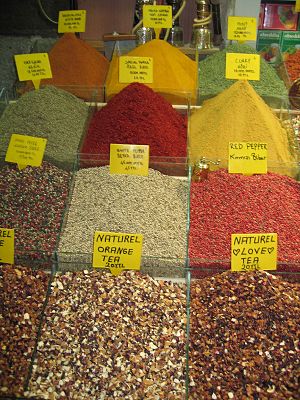
Krydderi
Krydderier.
Et krydderi er en pulveriseret eller tørret plante eller plantedel, der tilsættes maden for at fremhæve en bestemt smag eller for at tilføre den en anden smag. Alternativt kan friske krydderurter anvendes. Mange krydderier har den positive bieffekt, at de er bakteriedræbende. En del af dem er også fordøjelsesforbedrende.